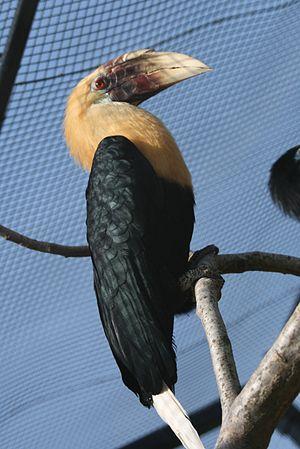
Calao papou (Aceros plicatus ou Rhyticeros plicatus), Parc Paradisio, Hainaut, Belgique.
Le Calao papou est un grand oiseau vivant sur le toit de la forêt de Wallacea et la Mélanésie. Son nom local en Tok Pisin est kokomo.